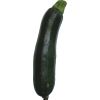
Label: dark_zucchini